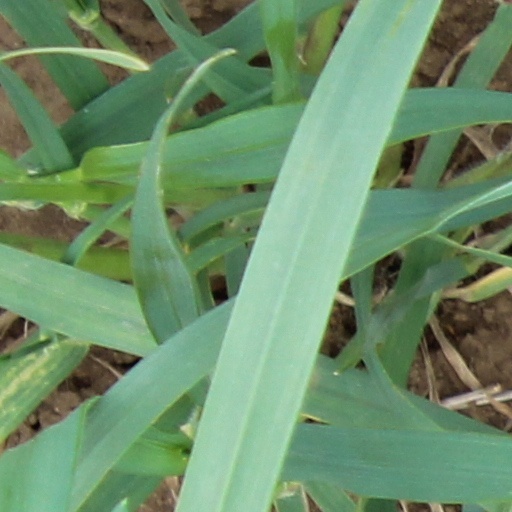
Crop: wheat